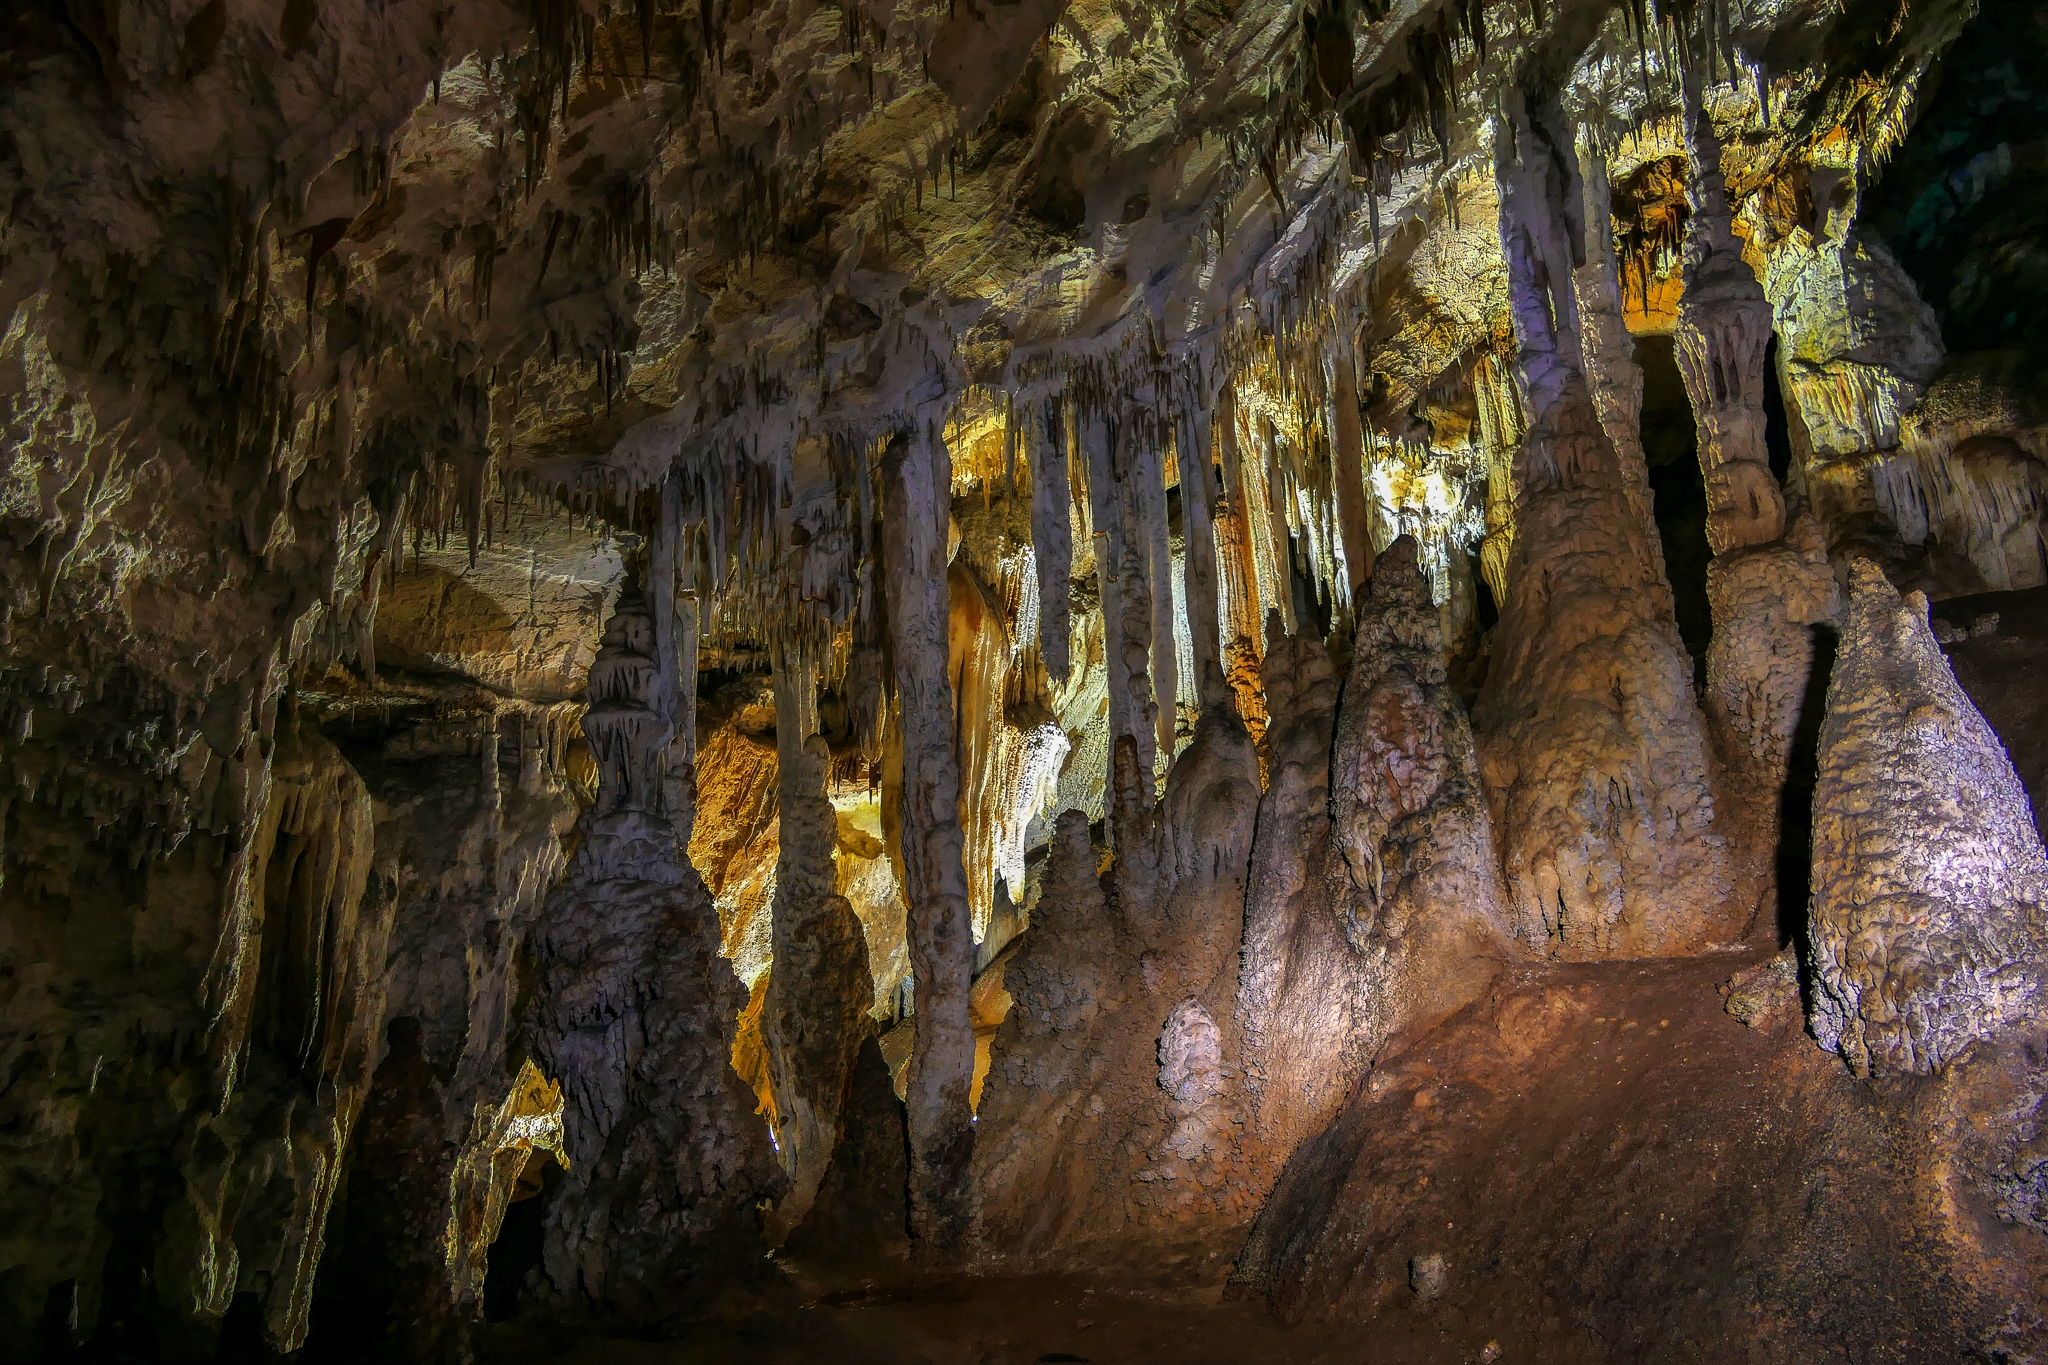
landscape, formation, cave, spain, leon, paisajes, lumixfz1000, fz1000, caves, ggl1, xovesphoto, panasoniclumixfz1000, caving, cuevas, valdelugueros, stalagmite, stalactite, landform, espeleolog a, geographical feature, pit cave, speleothem